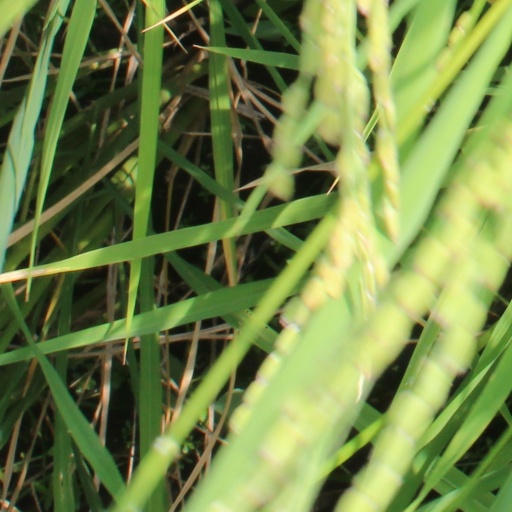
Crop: rice